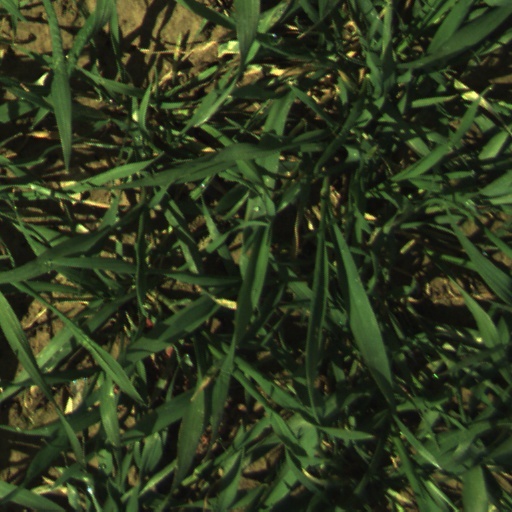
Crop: wheat